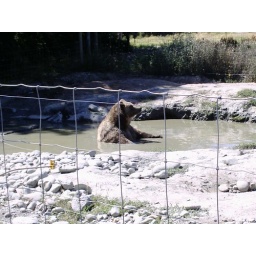
A brown bear taking a bath at the drive through safari. (photo by Urn)